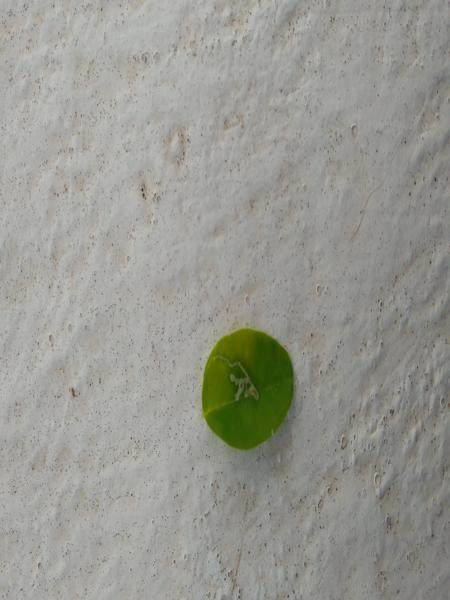
Plant: Drumstick